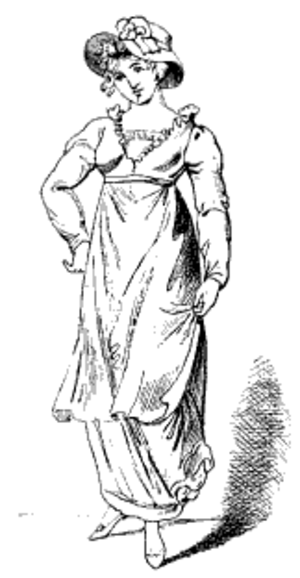
Ashford v Thornton est une affaire judiciaire, jugée devant la Cour du banc du Roi anglaise, qui, dans le cadre de l'appel d'un jugement d'acquittement pour meurtre, a confirmé le droit d'un accusé à bénéficier d'un duel judiciaire.